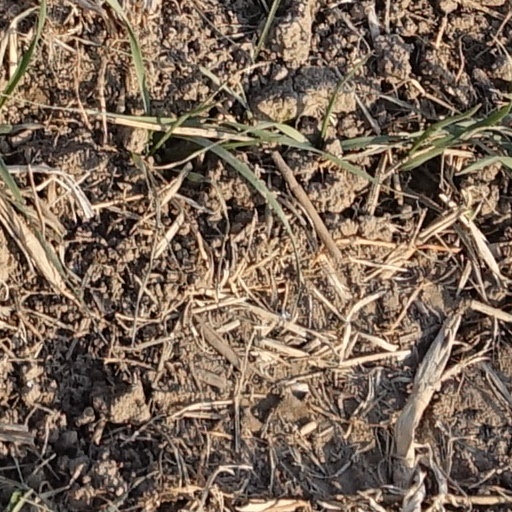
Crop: wheat